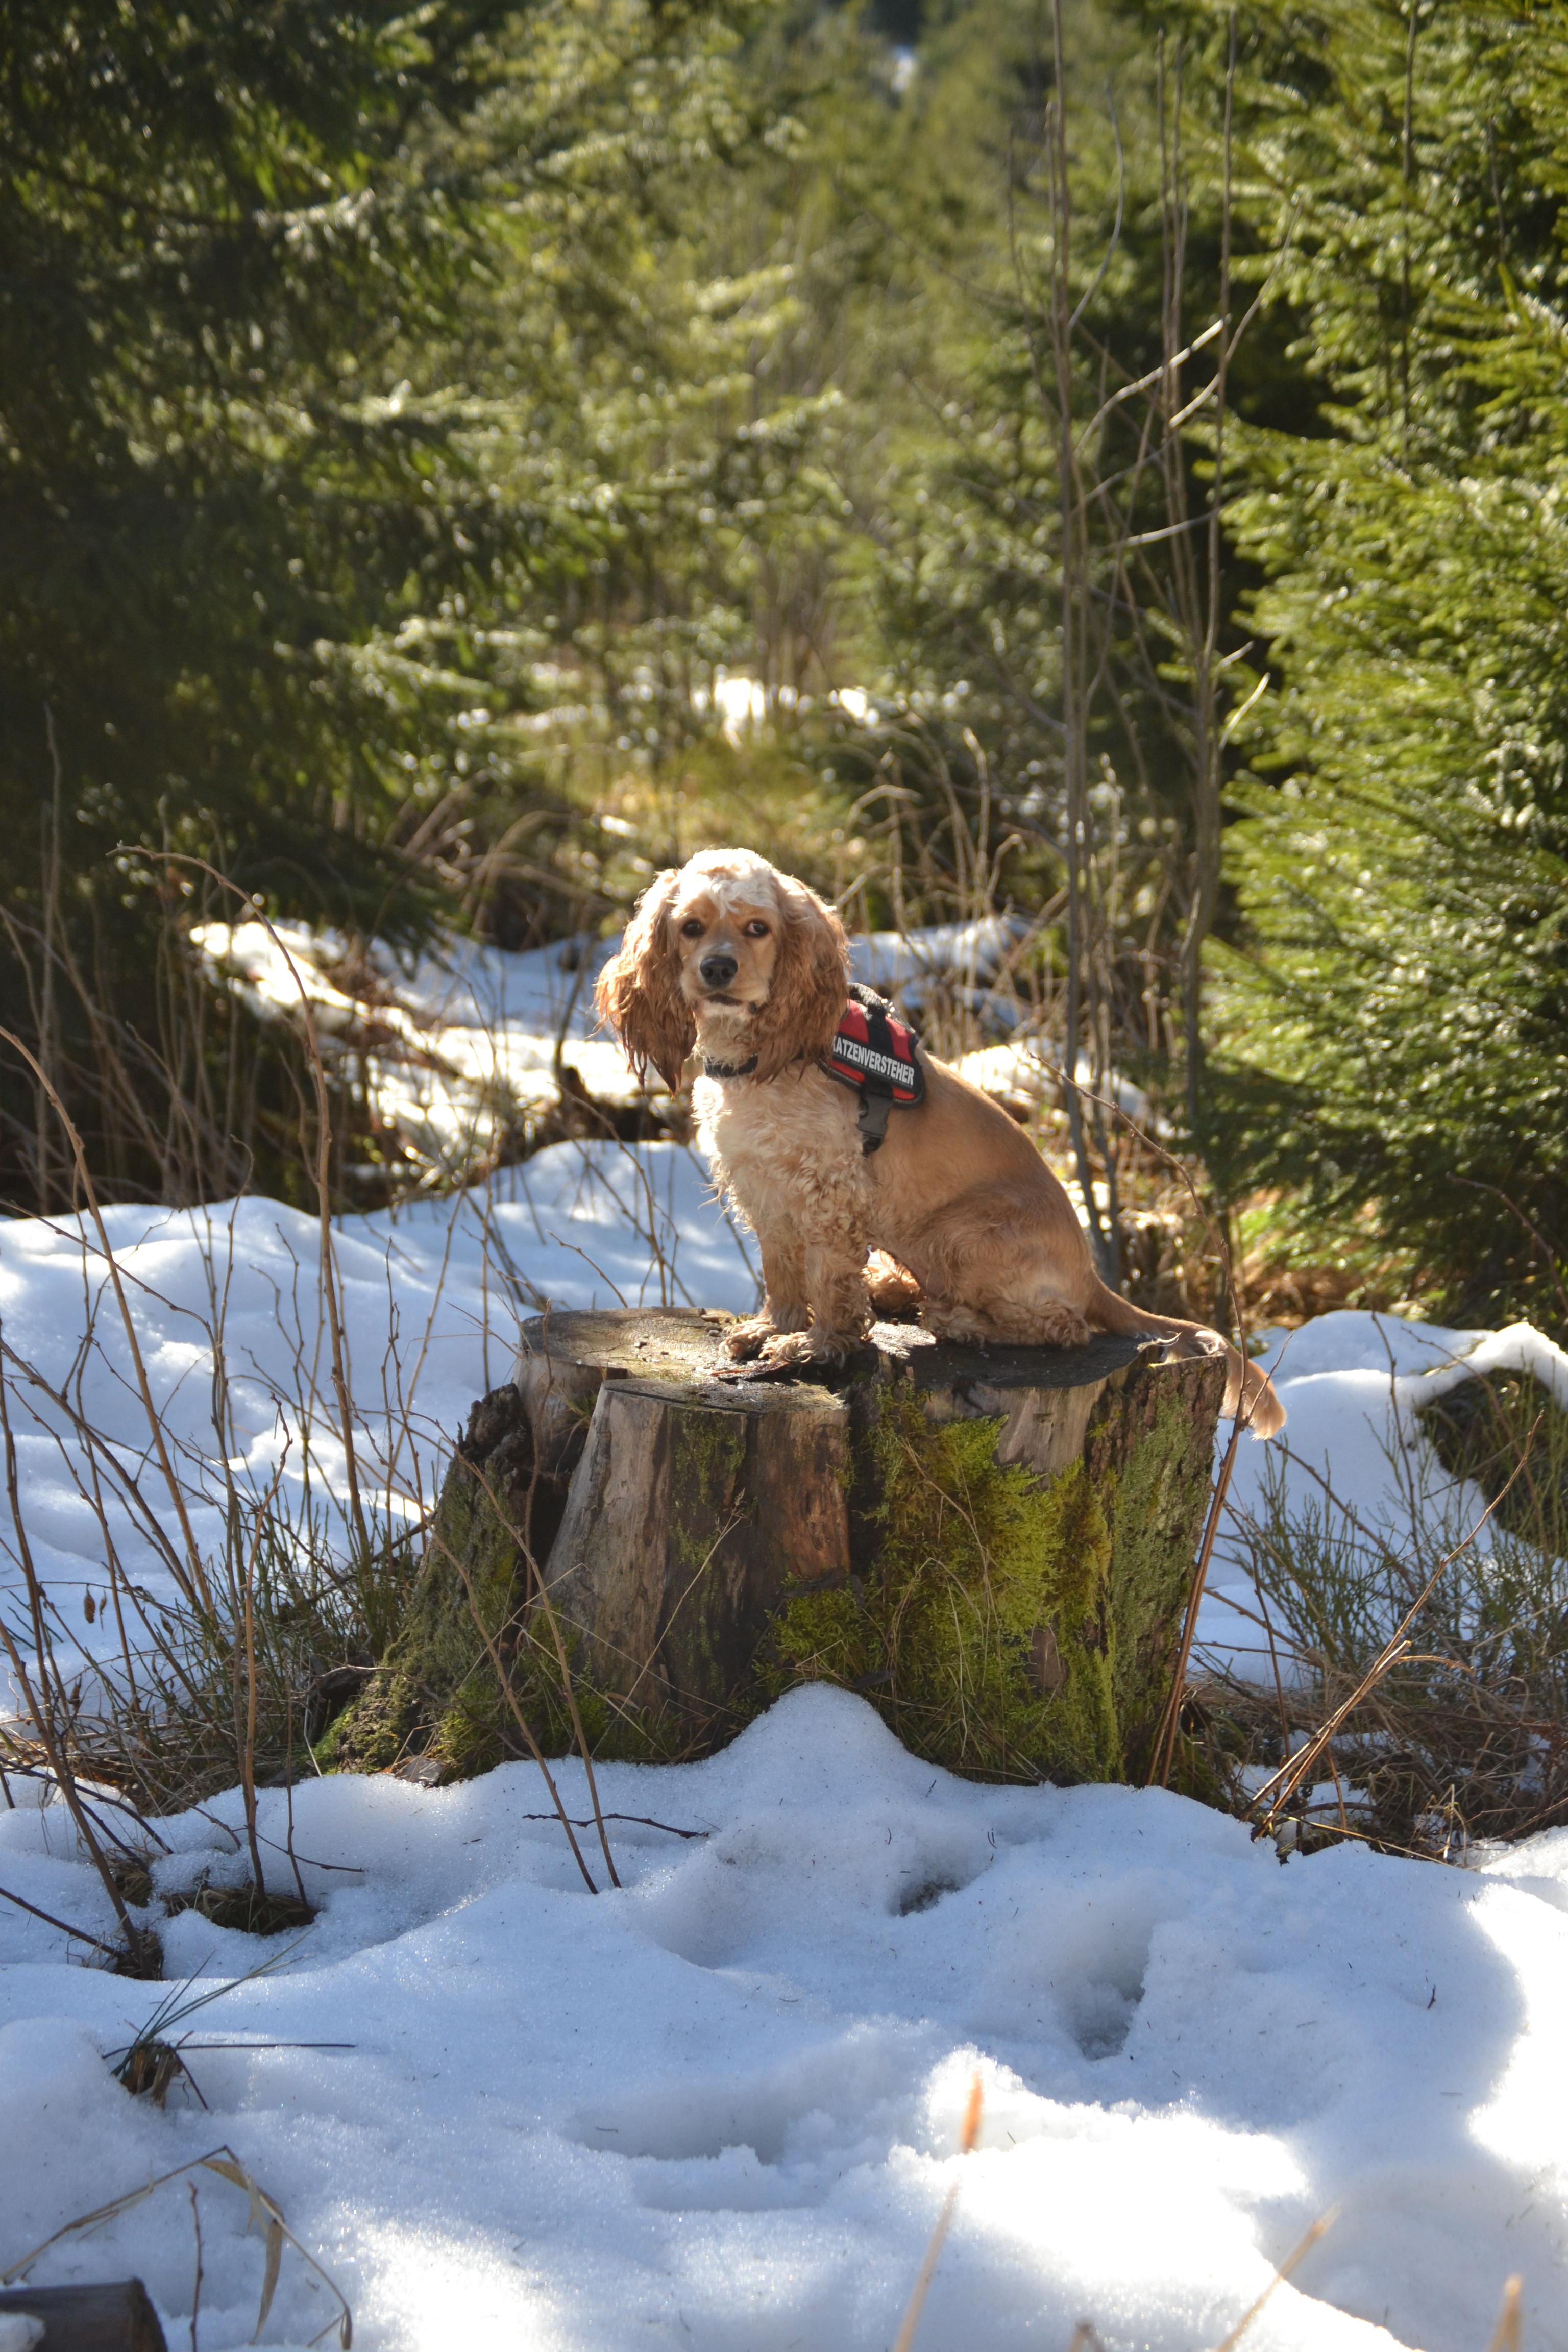
nature, wilderness, snow, winter, sweet, dog, animal, movement, season, cocker spaniel, animal world, dog in the snow, american cocker, animal sports